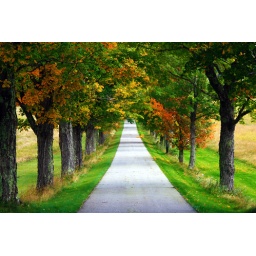
This road leads to the famous late baseball announcer Kurt Gowdy's house in Bethlehem, NH